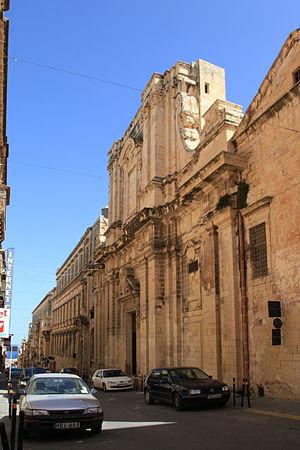
L’église de la Circoncision, connue simplement comme ‘Jesuit Church’, est un édifice religieux catholique de La Valette, à Malte. Construit de 1593 à 1609 comme élément du collège jésuite y attenant l’église est une des plus anciennes et plus vastes de la capitale de Malte.
Le Collège de Malte est une institution éducative jésuite fondée à La Valette le 12 novembre 1592 à la demande du pape Clément VIII. Lorsque les jésuites furent expulsés de Malte, elle se transforma en université qui en occupe encore les bâtiments.
Une explosion le 12 septembre 1634 à La Valette est survenue lorsqu'une usine hospitalière de poudre à canon explose accidentellement, tuant 22 personnes et causant de graves dommages à un certain nombre de bâtiments. L'usine avait été construite à la fin du XVIᵉ siècle ou au début du XVIIᵉ siècle, remplaçant une usine antérieure au fort Saint-Ange à Birgu. Il était situé dans la partie inférieure de La Valette, près de la prison des esclaves.